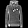
Label: Pullover